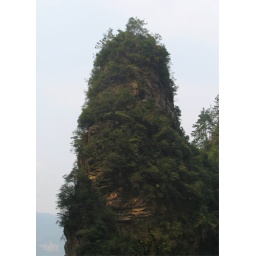
rock formation near baofeng lake